Hand percussion

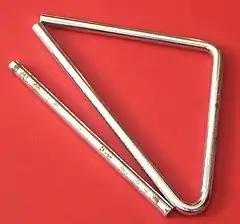
A modern triangle

Cowbells originate from the bells tied around the necks of livestock. They are any type of bell tapped with fingers, or with a beater. They are found all over the world and are used extensively in Latin percussion and often found as part of a standard rock drum kit. The name cowbell usually refers to a single bell, the "Agogô" bell usually refers to a double or triple bell.